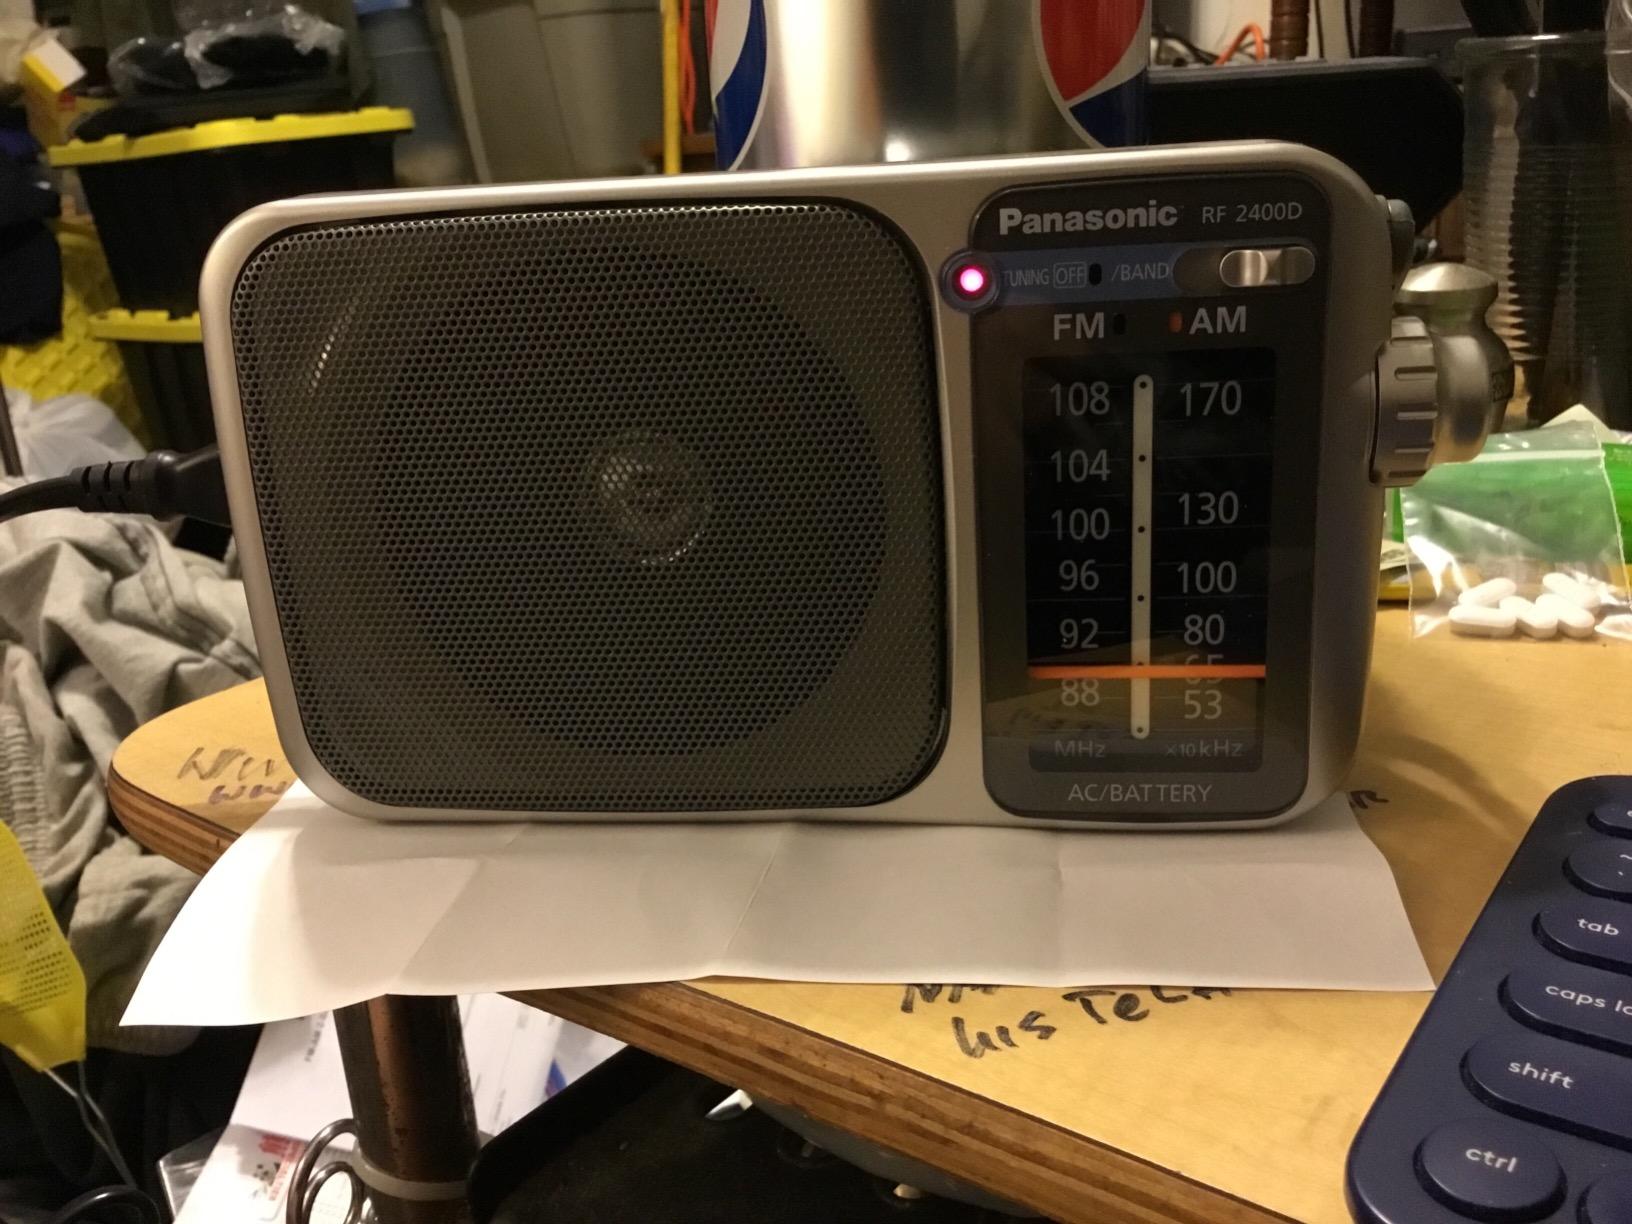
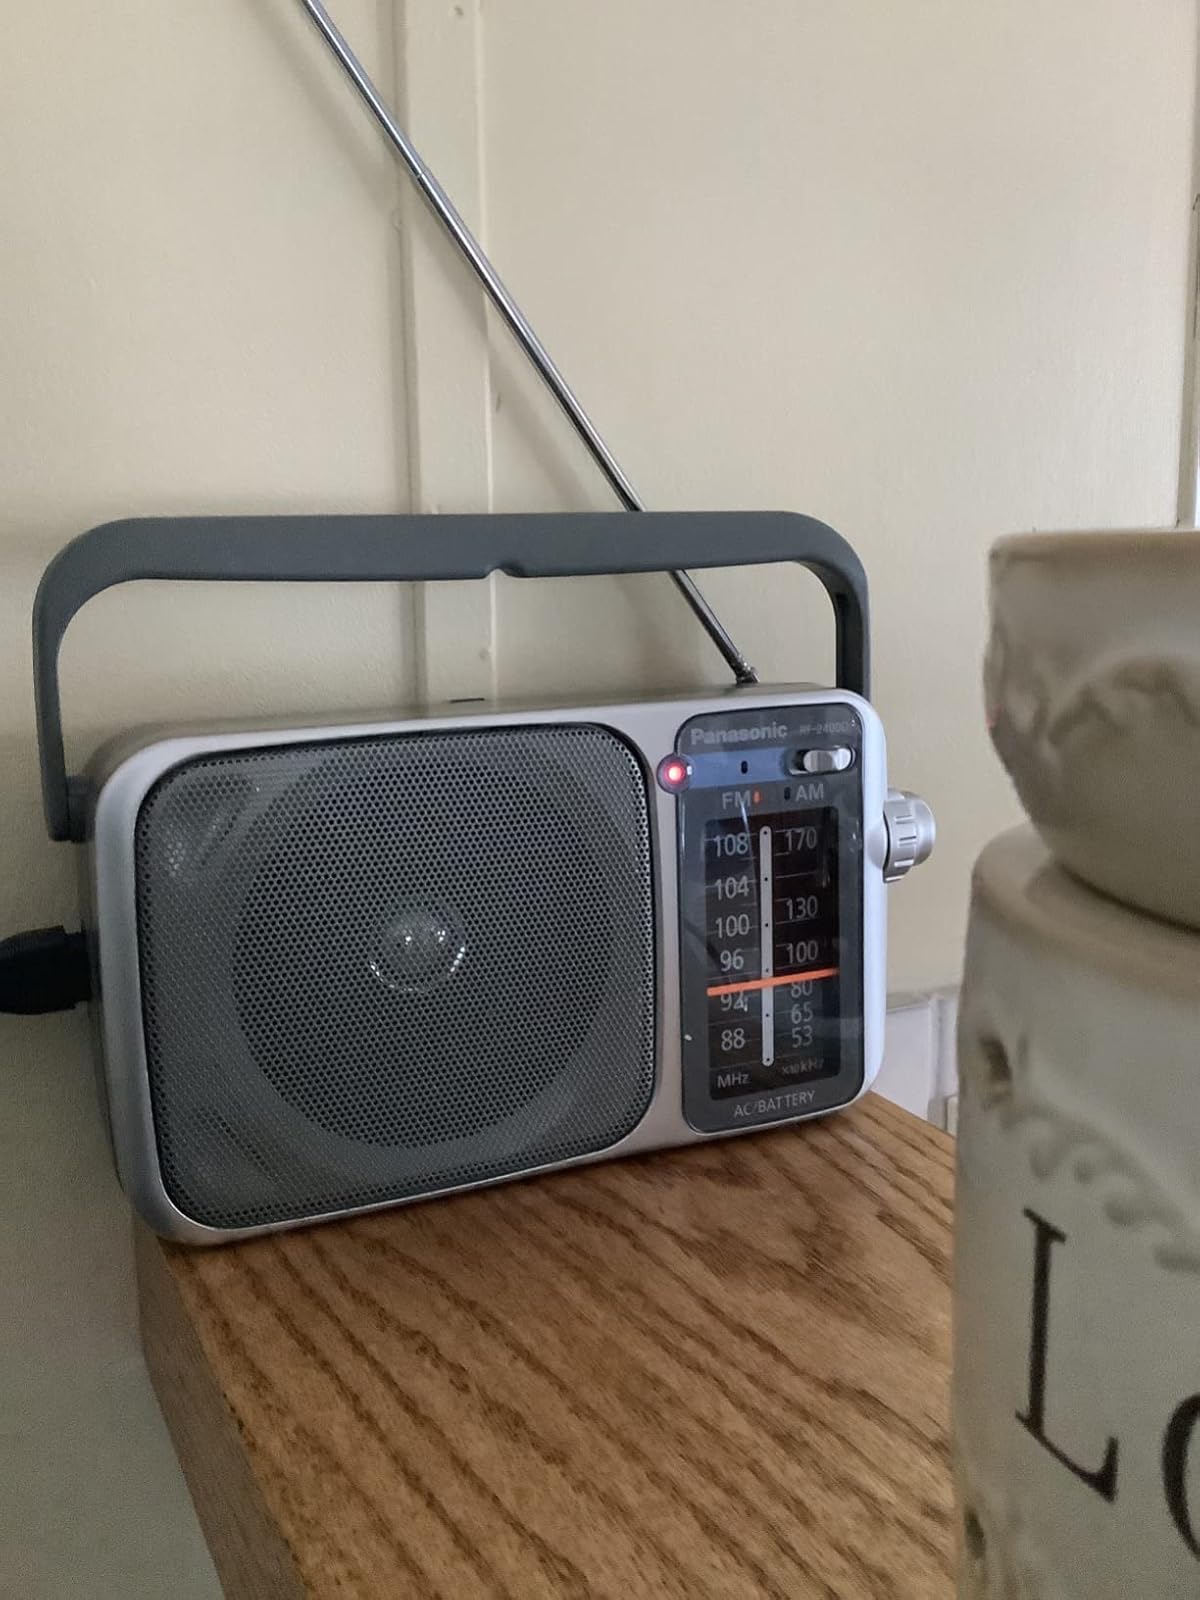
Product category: radio
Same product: yes